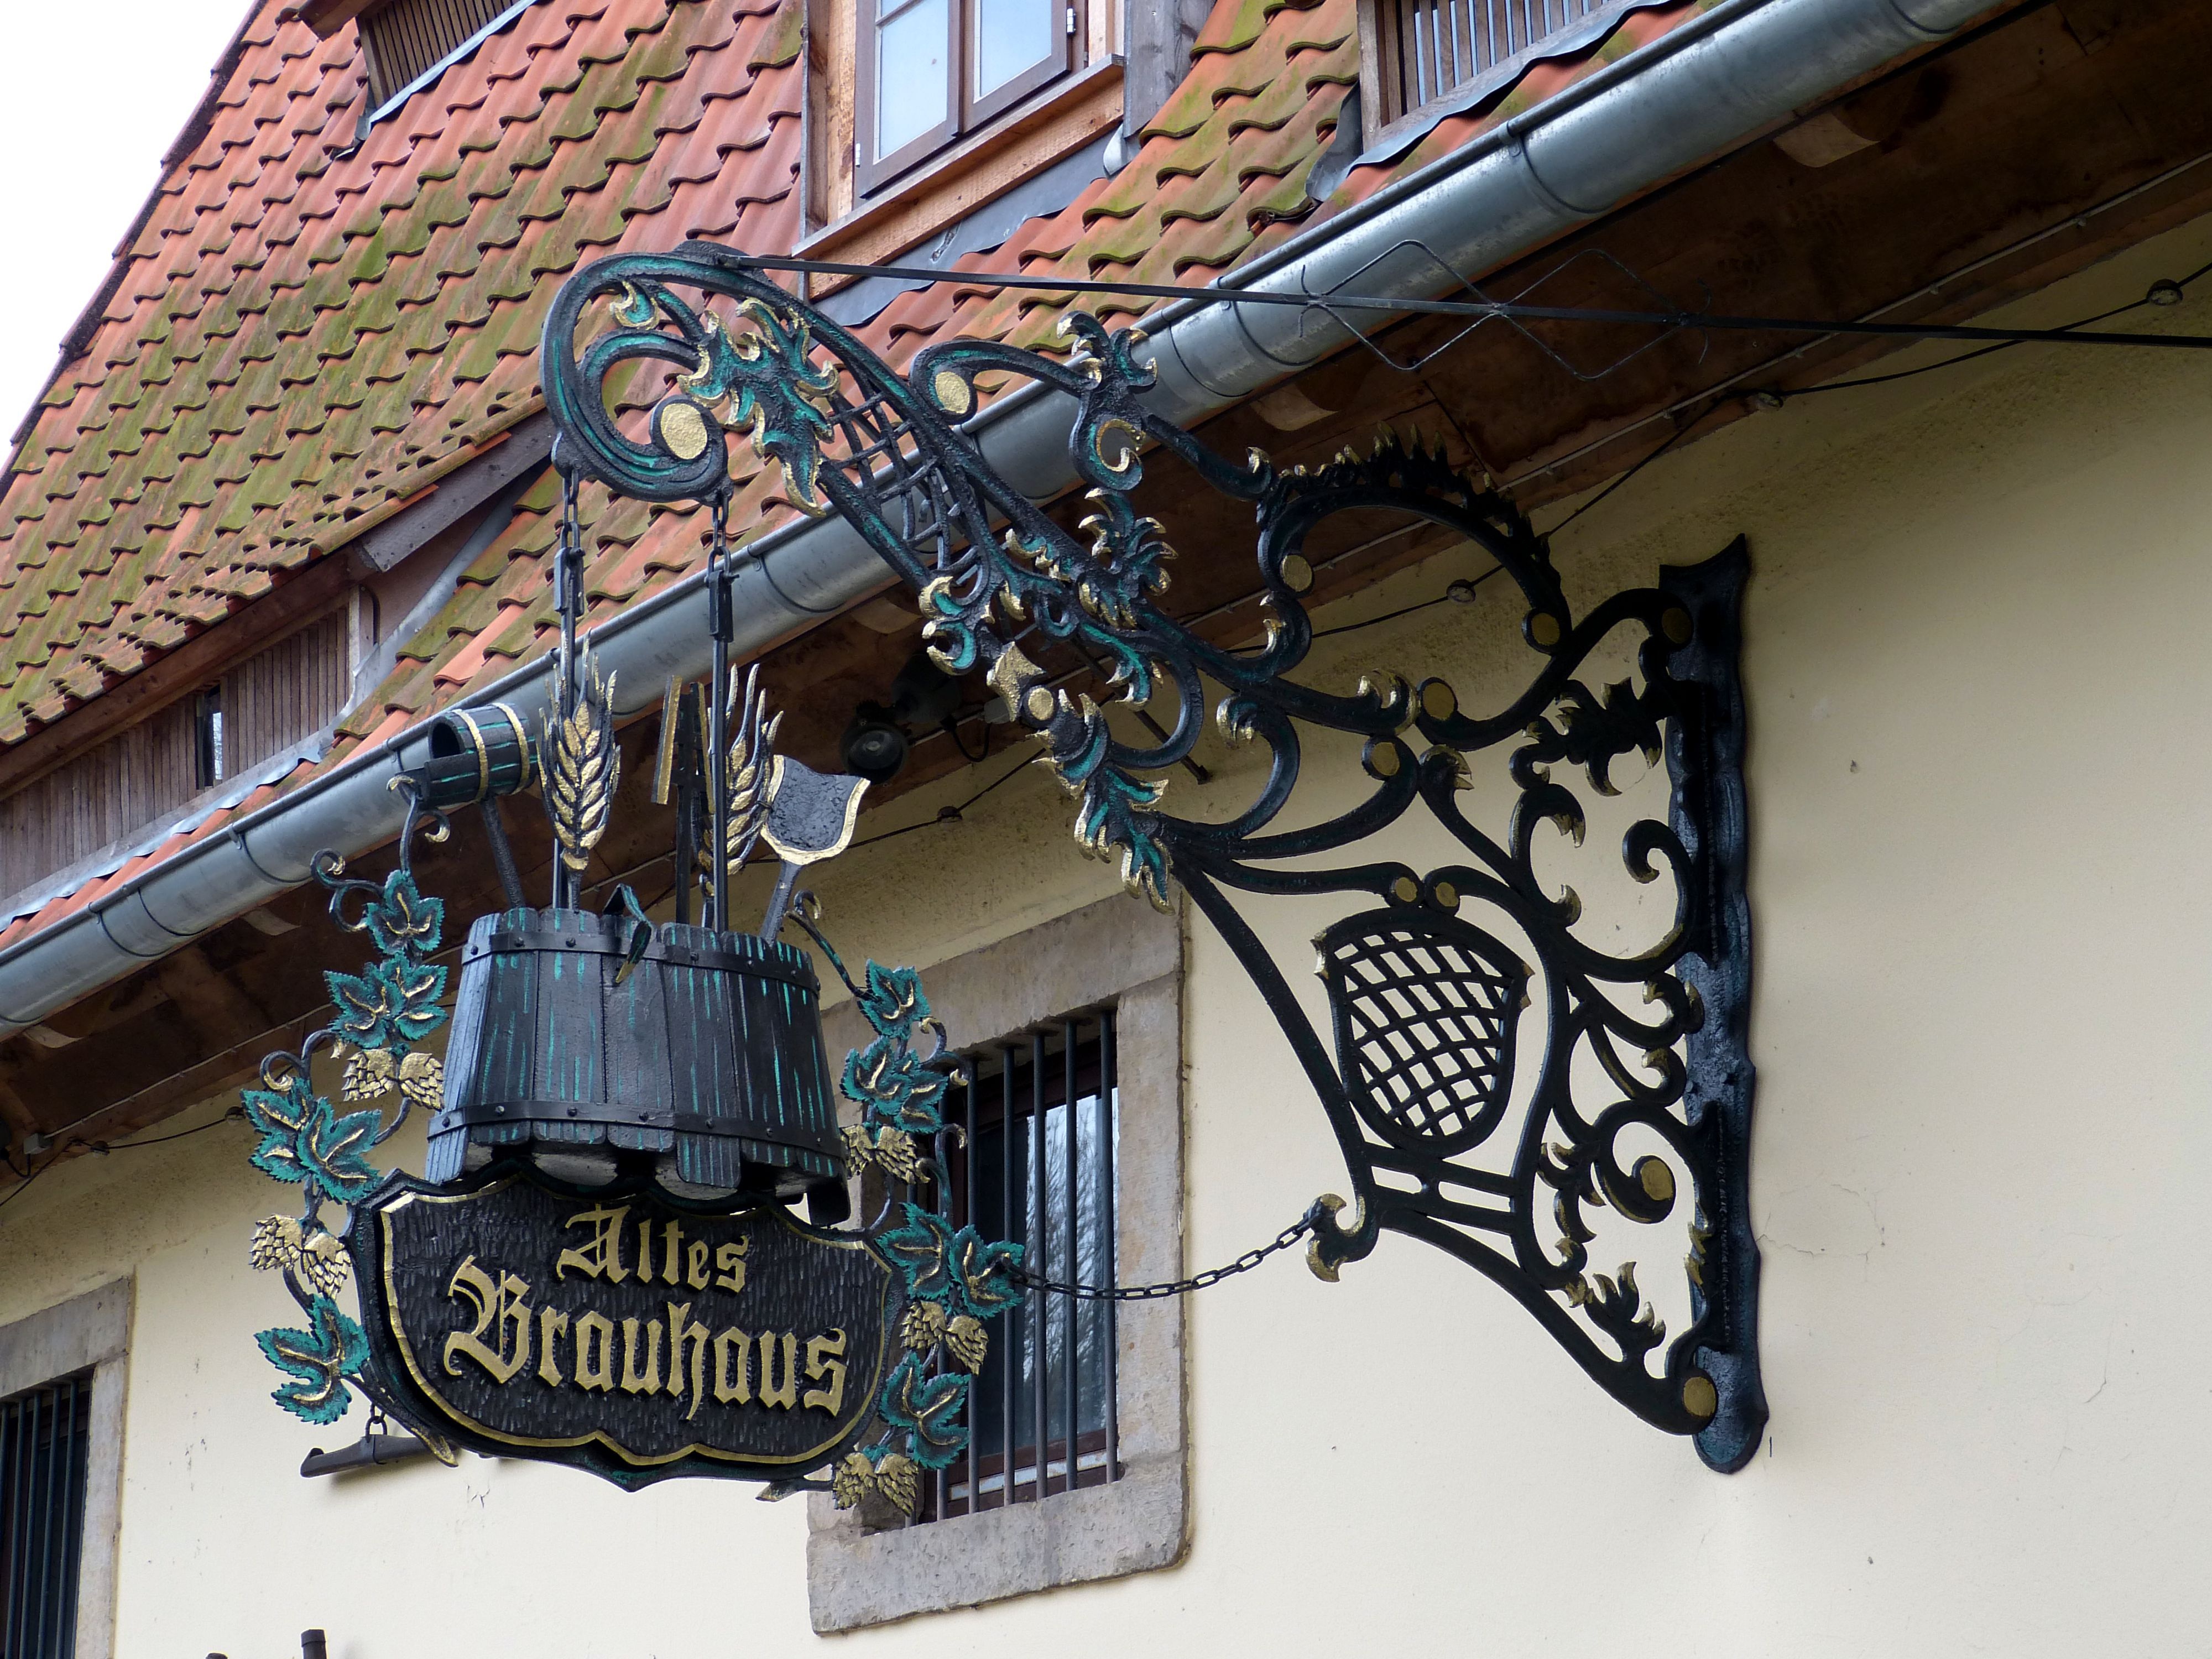
restaurant, vehicle, beer, alcohol, art, shield, iron, historically, economy, pub, brewery, characters, wrought iron, brauhaus, fallersleben